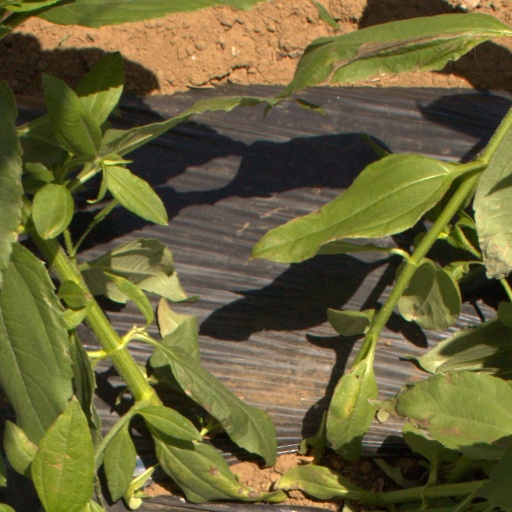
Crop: Jerusalem artichoke